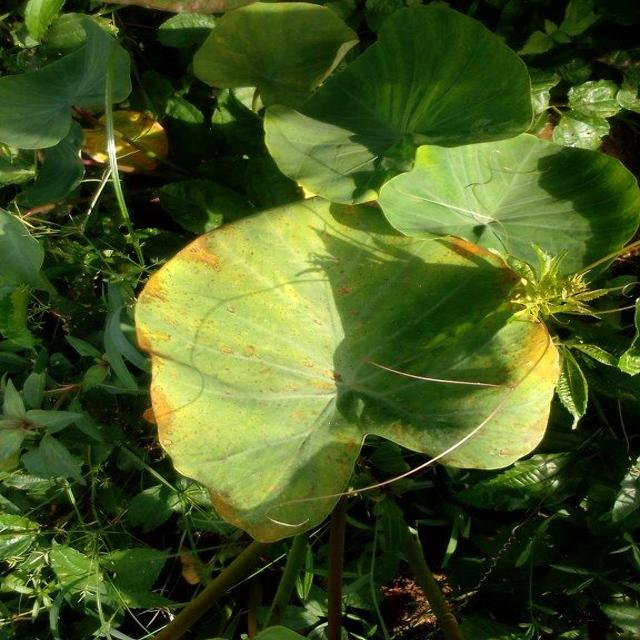
Label: Mid_Blight